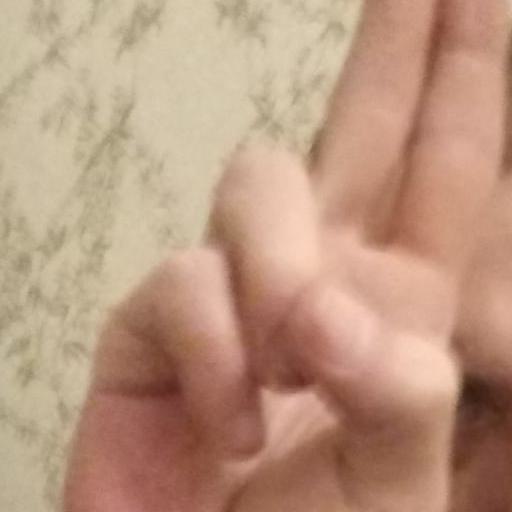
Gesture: two_up